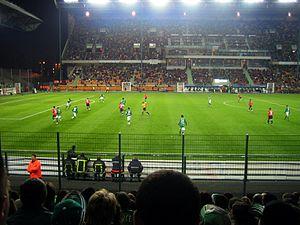
La saison 2005-2006 du LOSC Lille Métropole est la quarante-sixième saison du club nordiste en première division du championnat de France, la sixième consécutive au sein de l'élite du football français.